Running in Ancient Greece

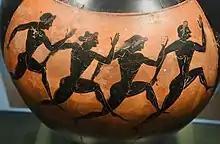
Runners featured on an Attic black-figure Panathenaic prize amphora (c. 530–520 BC)

The ancient Greeks also valued rest after exercising. After a workout, athletes used their aryballos, a special bottle of oil, and a strigil, which is a curved stick. They would rub the oil on their skin and then scrape it off using the strigil. In this way, they would clean themselves (The Olympic Games 5). After exercising, they also often had a bath and a massage. Massages would consist of gentle movements and stretching of their arms and legs (Stefanović et al. 112).